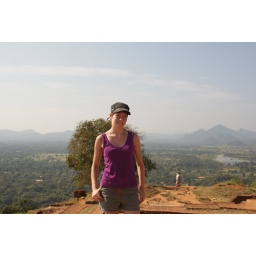
Sigirya. The lion rock in the ancient cities